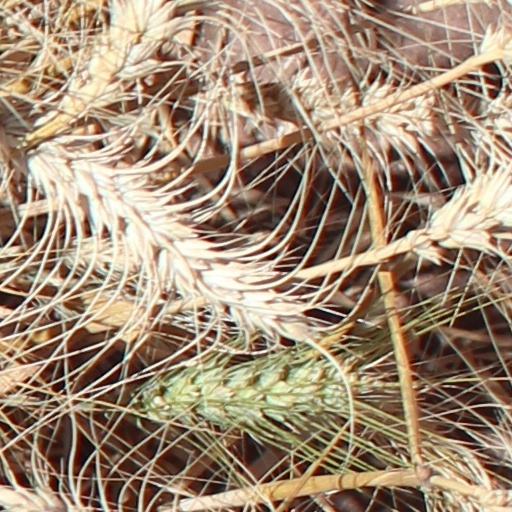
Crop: wheat